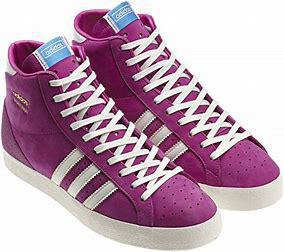
Brand: Adidas
Model: Basket Profi